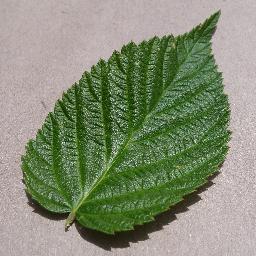
Label: Raspberry___healthy